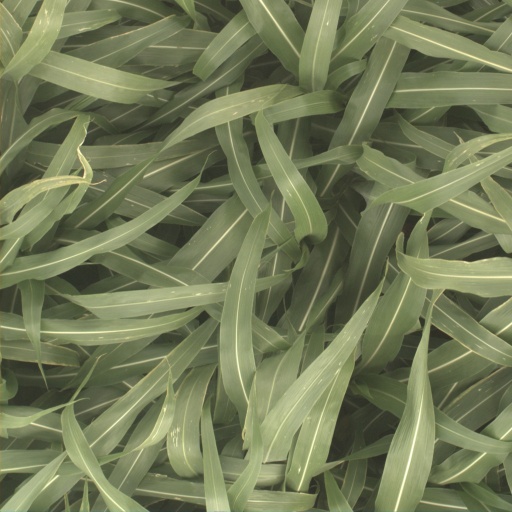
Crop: sorghum